St. Augustine High School (New Orleans)

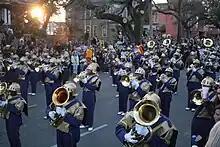
The "Marching 100" performing in the 2010 Endymion parade.

In 1971, the school added a wing to accommodate new science laboratories, a gymnasium and athletic complex, and a music complex. In 2005 the Warren and Hilda Donald Business and Technology Center was inaugurated. During the 2021–22 school year, the school renovated entire building and locker rooms.